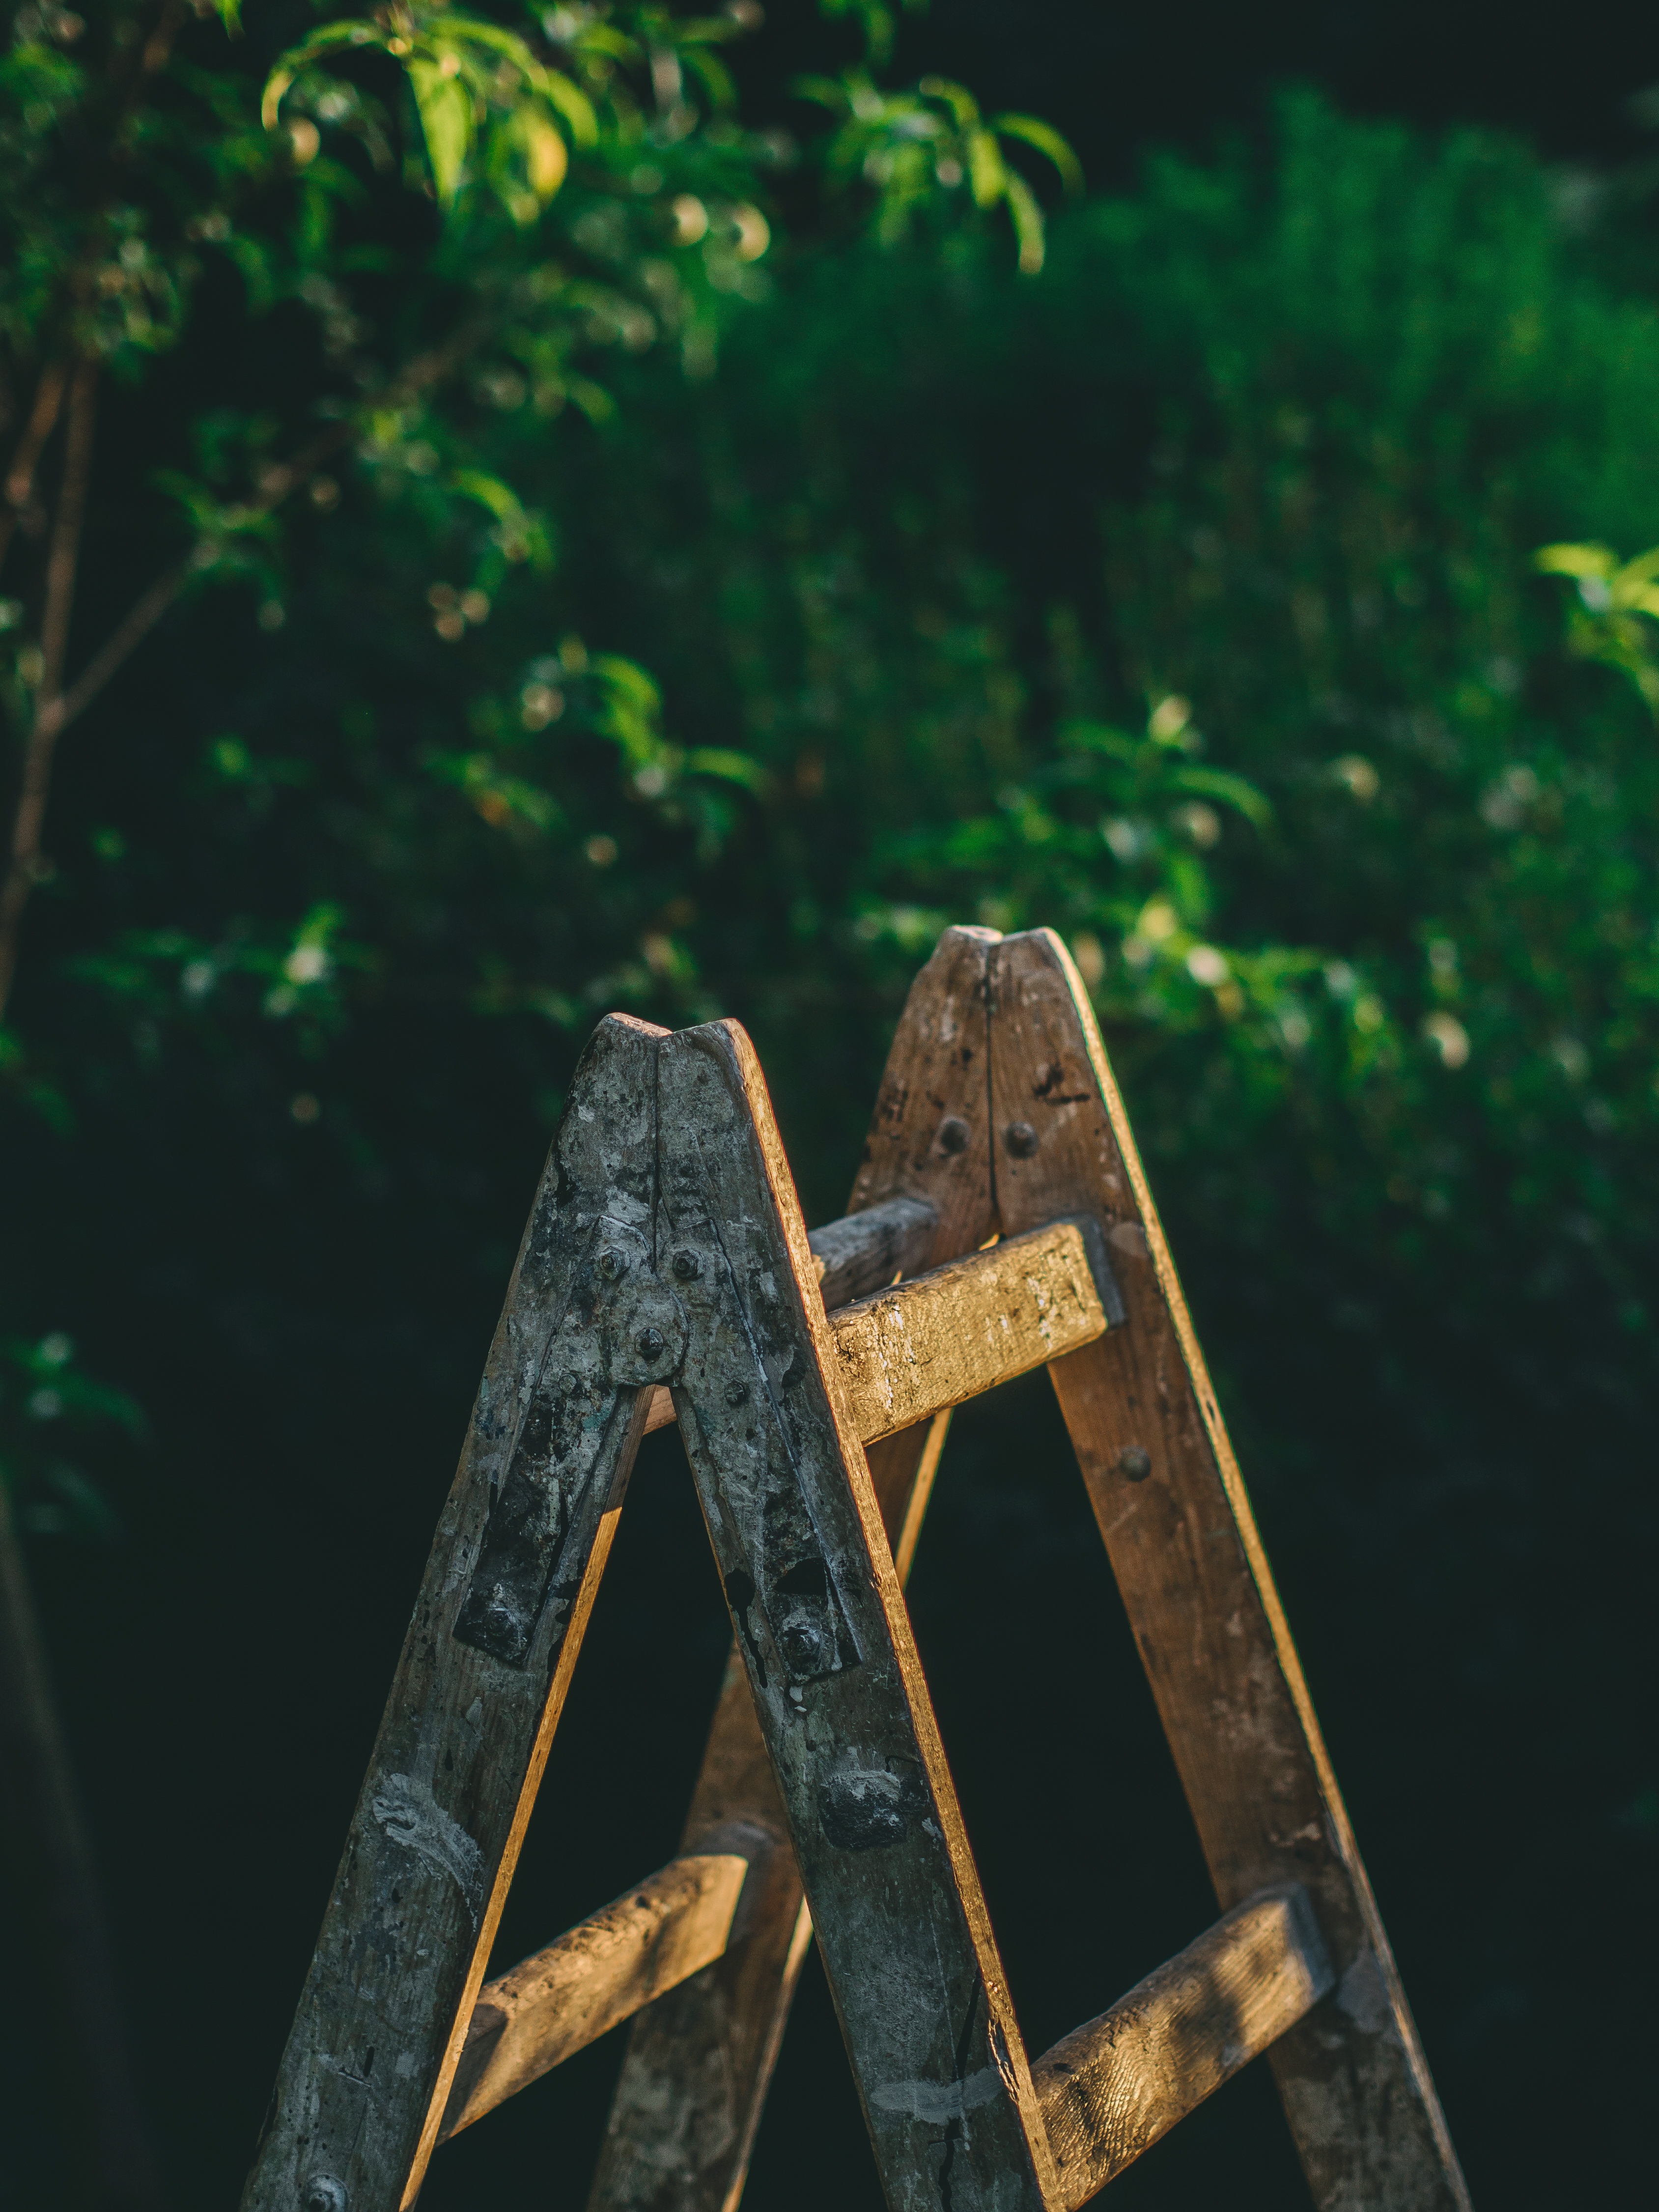
man, working, person, light, wood, house, sunlight, leaf, home, tool, male, construction, repair, green, reflection, equipment, paint, industrial, darkness, professional, ladder, worker, painter, job, renovation, success, builder, career, macro photography, occupation, contractor